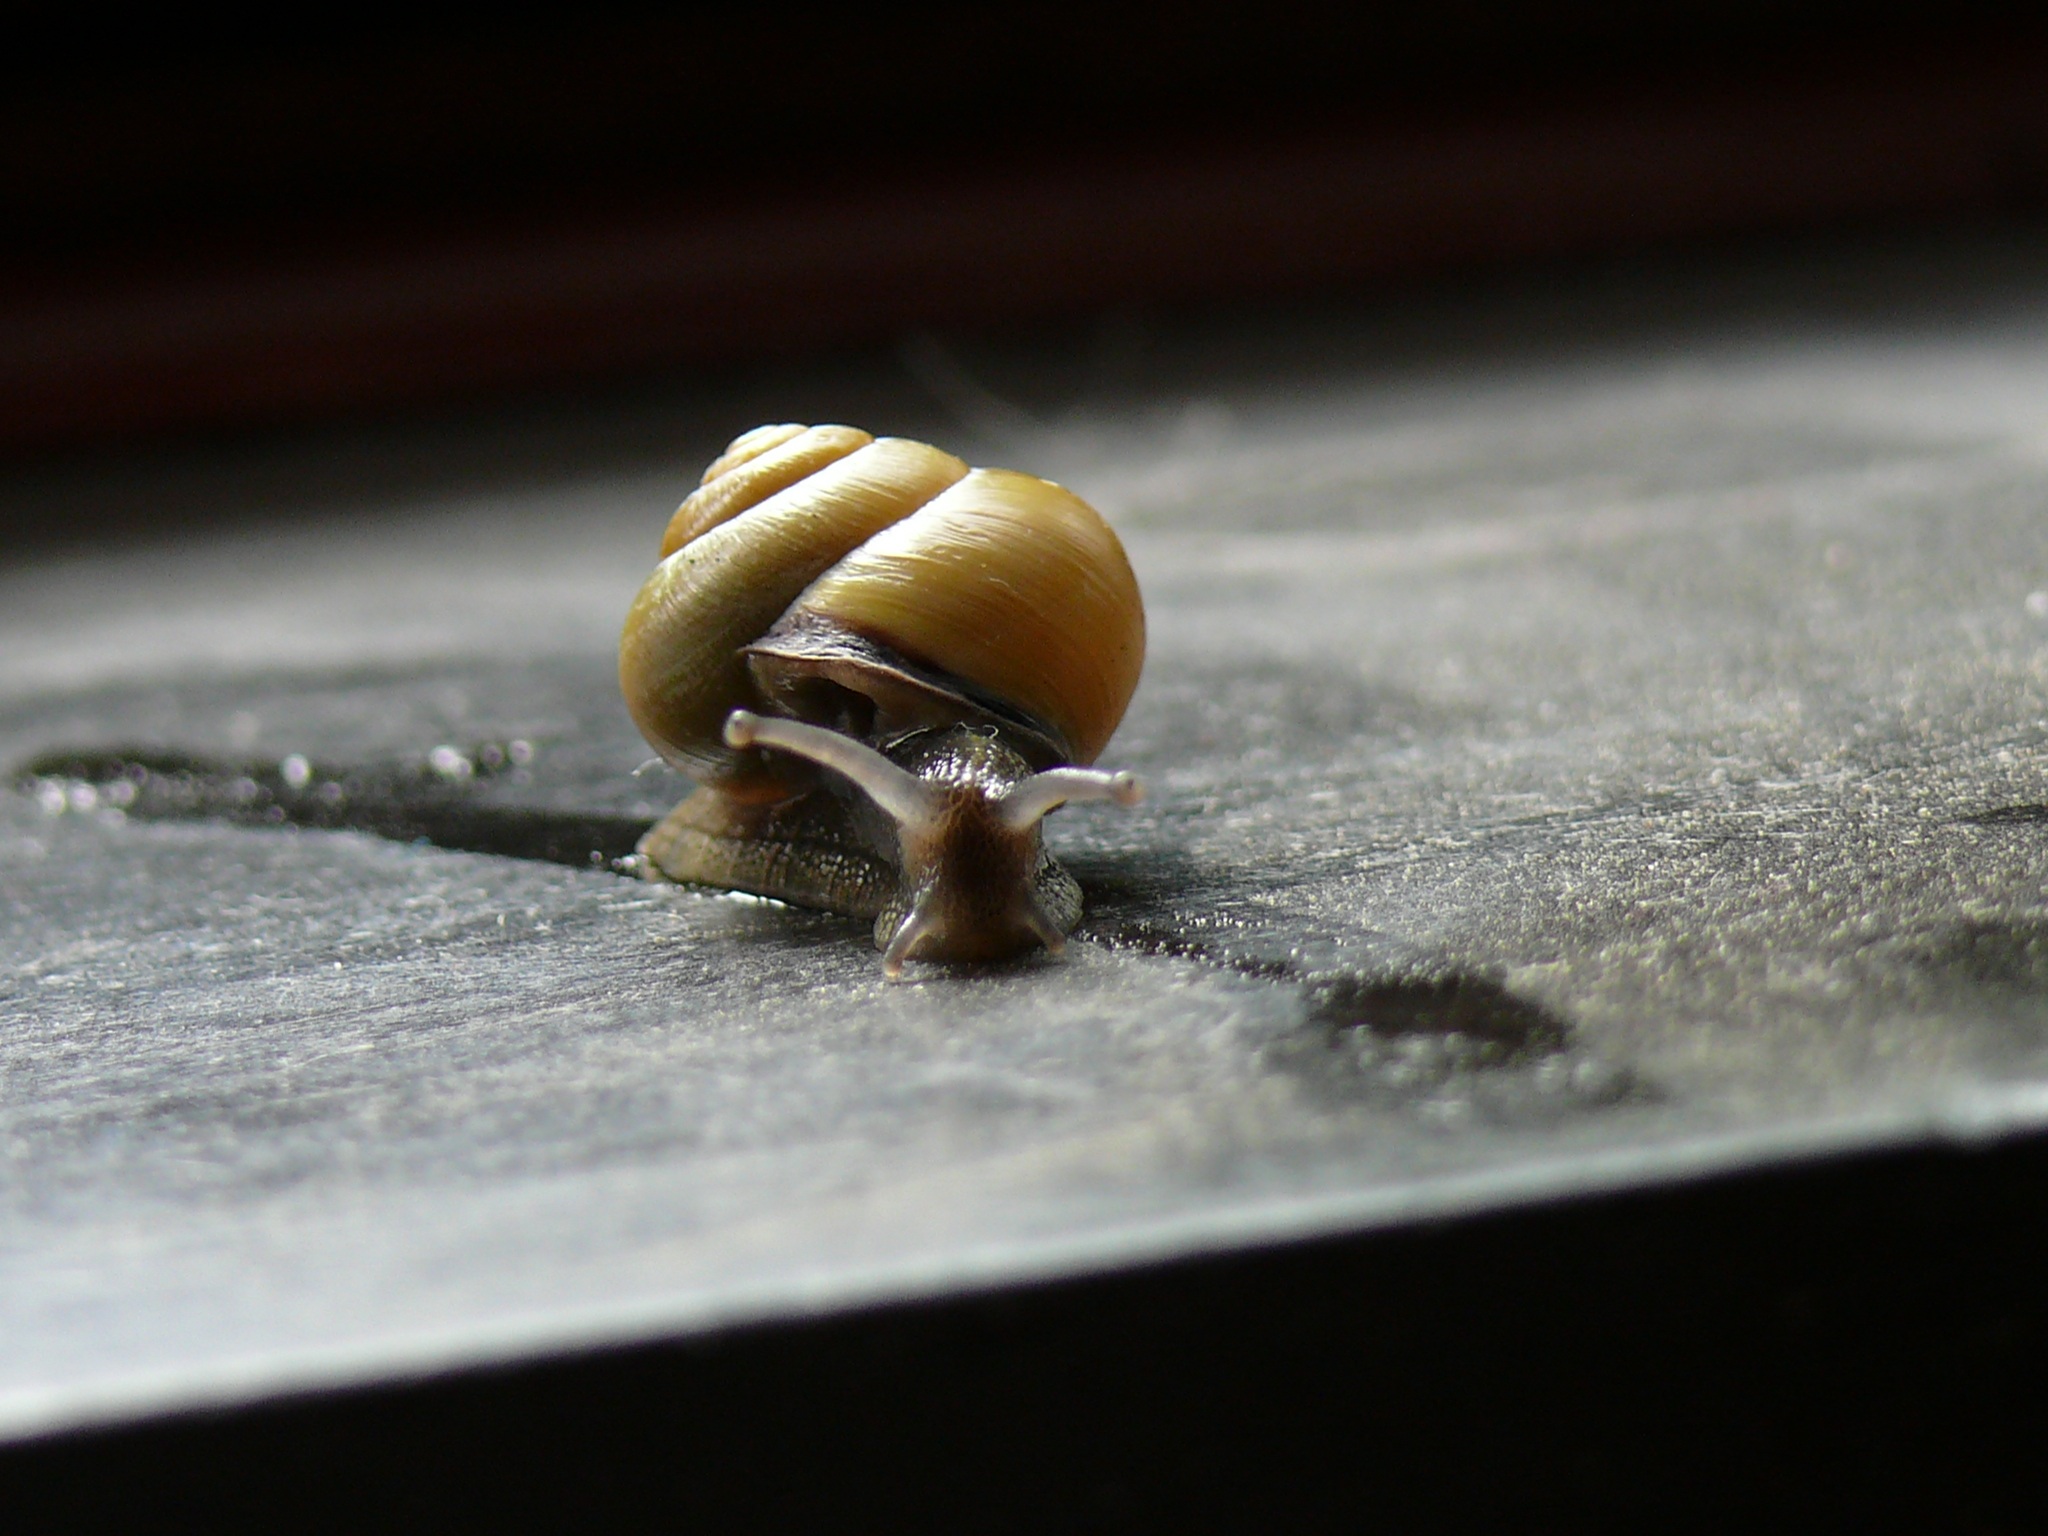
hand, nature, photography, animal, insect, reptile, yellow, shell, invertebrate, housing, close up, mollusk, snail, slimy, macro photography, slowly, land snail, snails and slugs